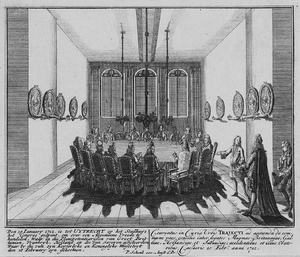
Le 29 janvier 1712 s'ouvre le congrès d'Utrecht qui aboutira aux traités éponymes.
1712 est une année bissextile commençant un vendredi.
Les traités d’Utrecht sont deux traités de paix signés en 1713 qui mirent fin à la guerre de Succession d'Espagne. Le premier fut signé à Utrecht le 11 avril entre le royaume de France et le royaume de Grande-Bretagne, et le second fut signé dans la même ville le 13 juillet entre l'Espagne et la Grande-Bretagne.